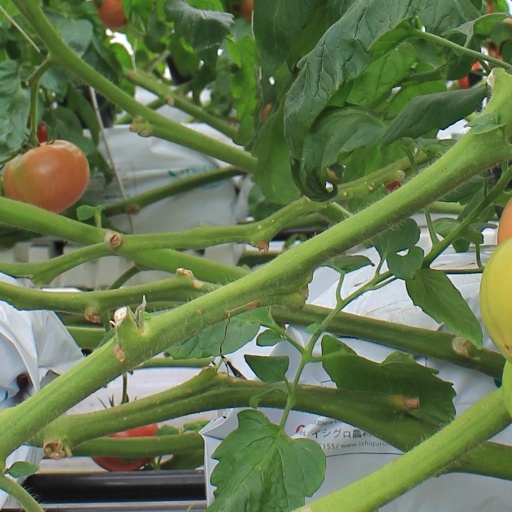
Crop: tomato